Lottie Estelle Granger

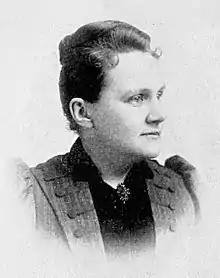
Lottie Estelle Granger

Lottie Estelle Granger (28 January 1858 – 9 May 1934) was an American educator and school officer from the U.S. state of Ohio. She served as county superintendent of public schools of Page County, Iowa, and was the second woman elected president of the Iowa State Teachers' Association.